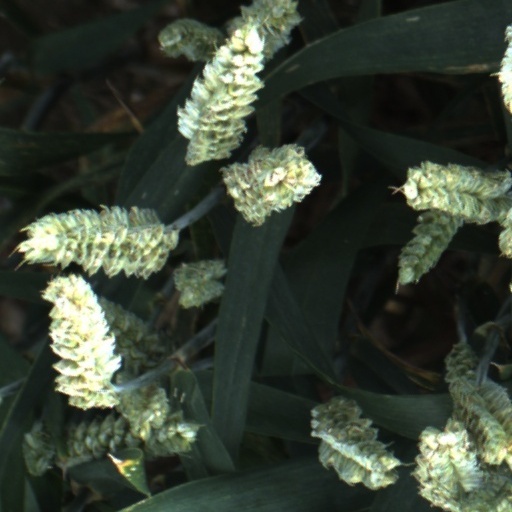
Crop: wheat